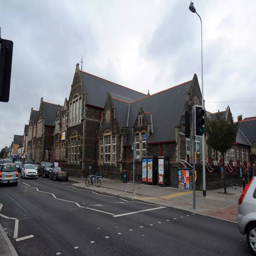
primary school , which will be recreating how the school looked during military conflict by dressing up in costume and turning a classroom into a hospital ward